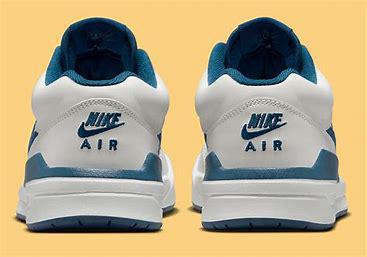
Brand: Jordan
Model: Stadium 90